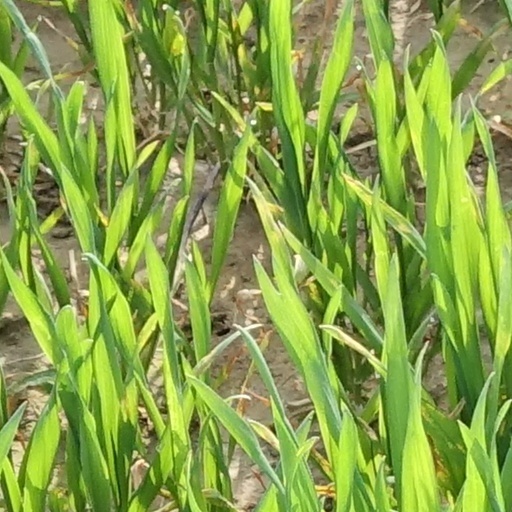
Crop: wheat